ŠK Slovan Bratislava

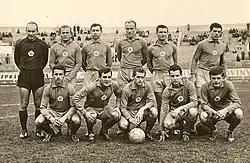
Slovan squad from 1963 to 1964, with national team players like Schrojf, Popluhár, Jokl and Cvetler.

The team name changed again in 1948, to Sokol NV Bratislava. The team met with success in 1949, when they became the first champions of the re-formed Czechoslovakia. Outstanding players from this era included Emil Pažický, Gejza Šimanský, Bozhin Laskov, Viktor Tegelhoff, and Teodor Reimann.